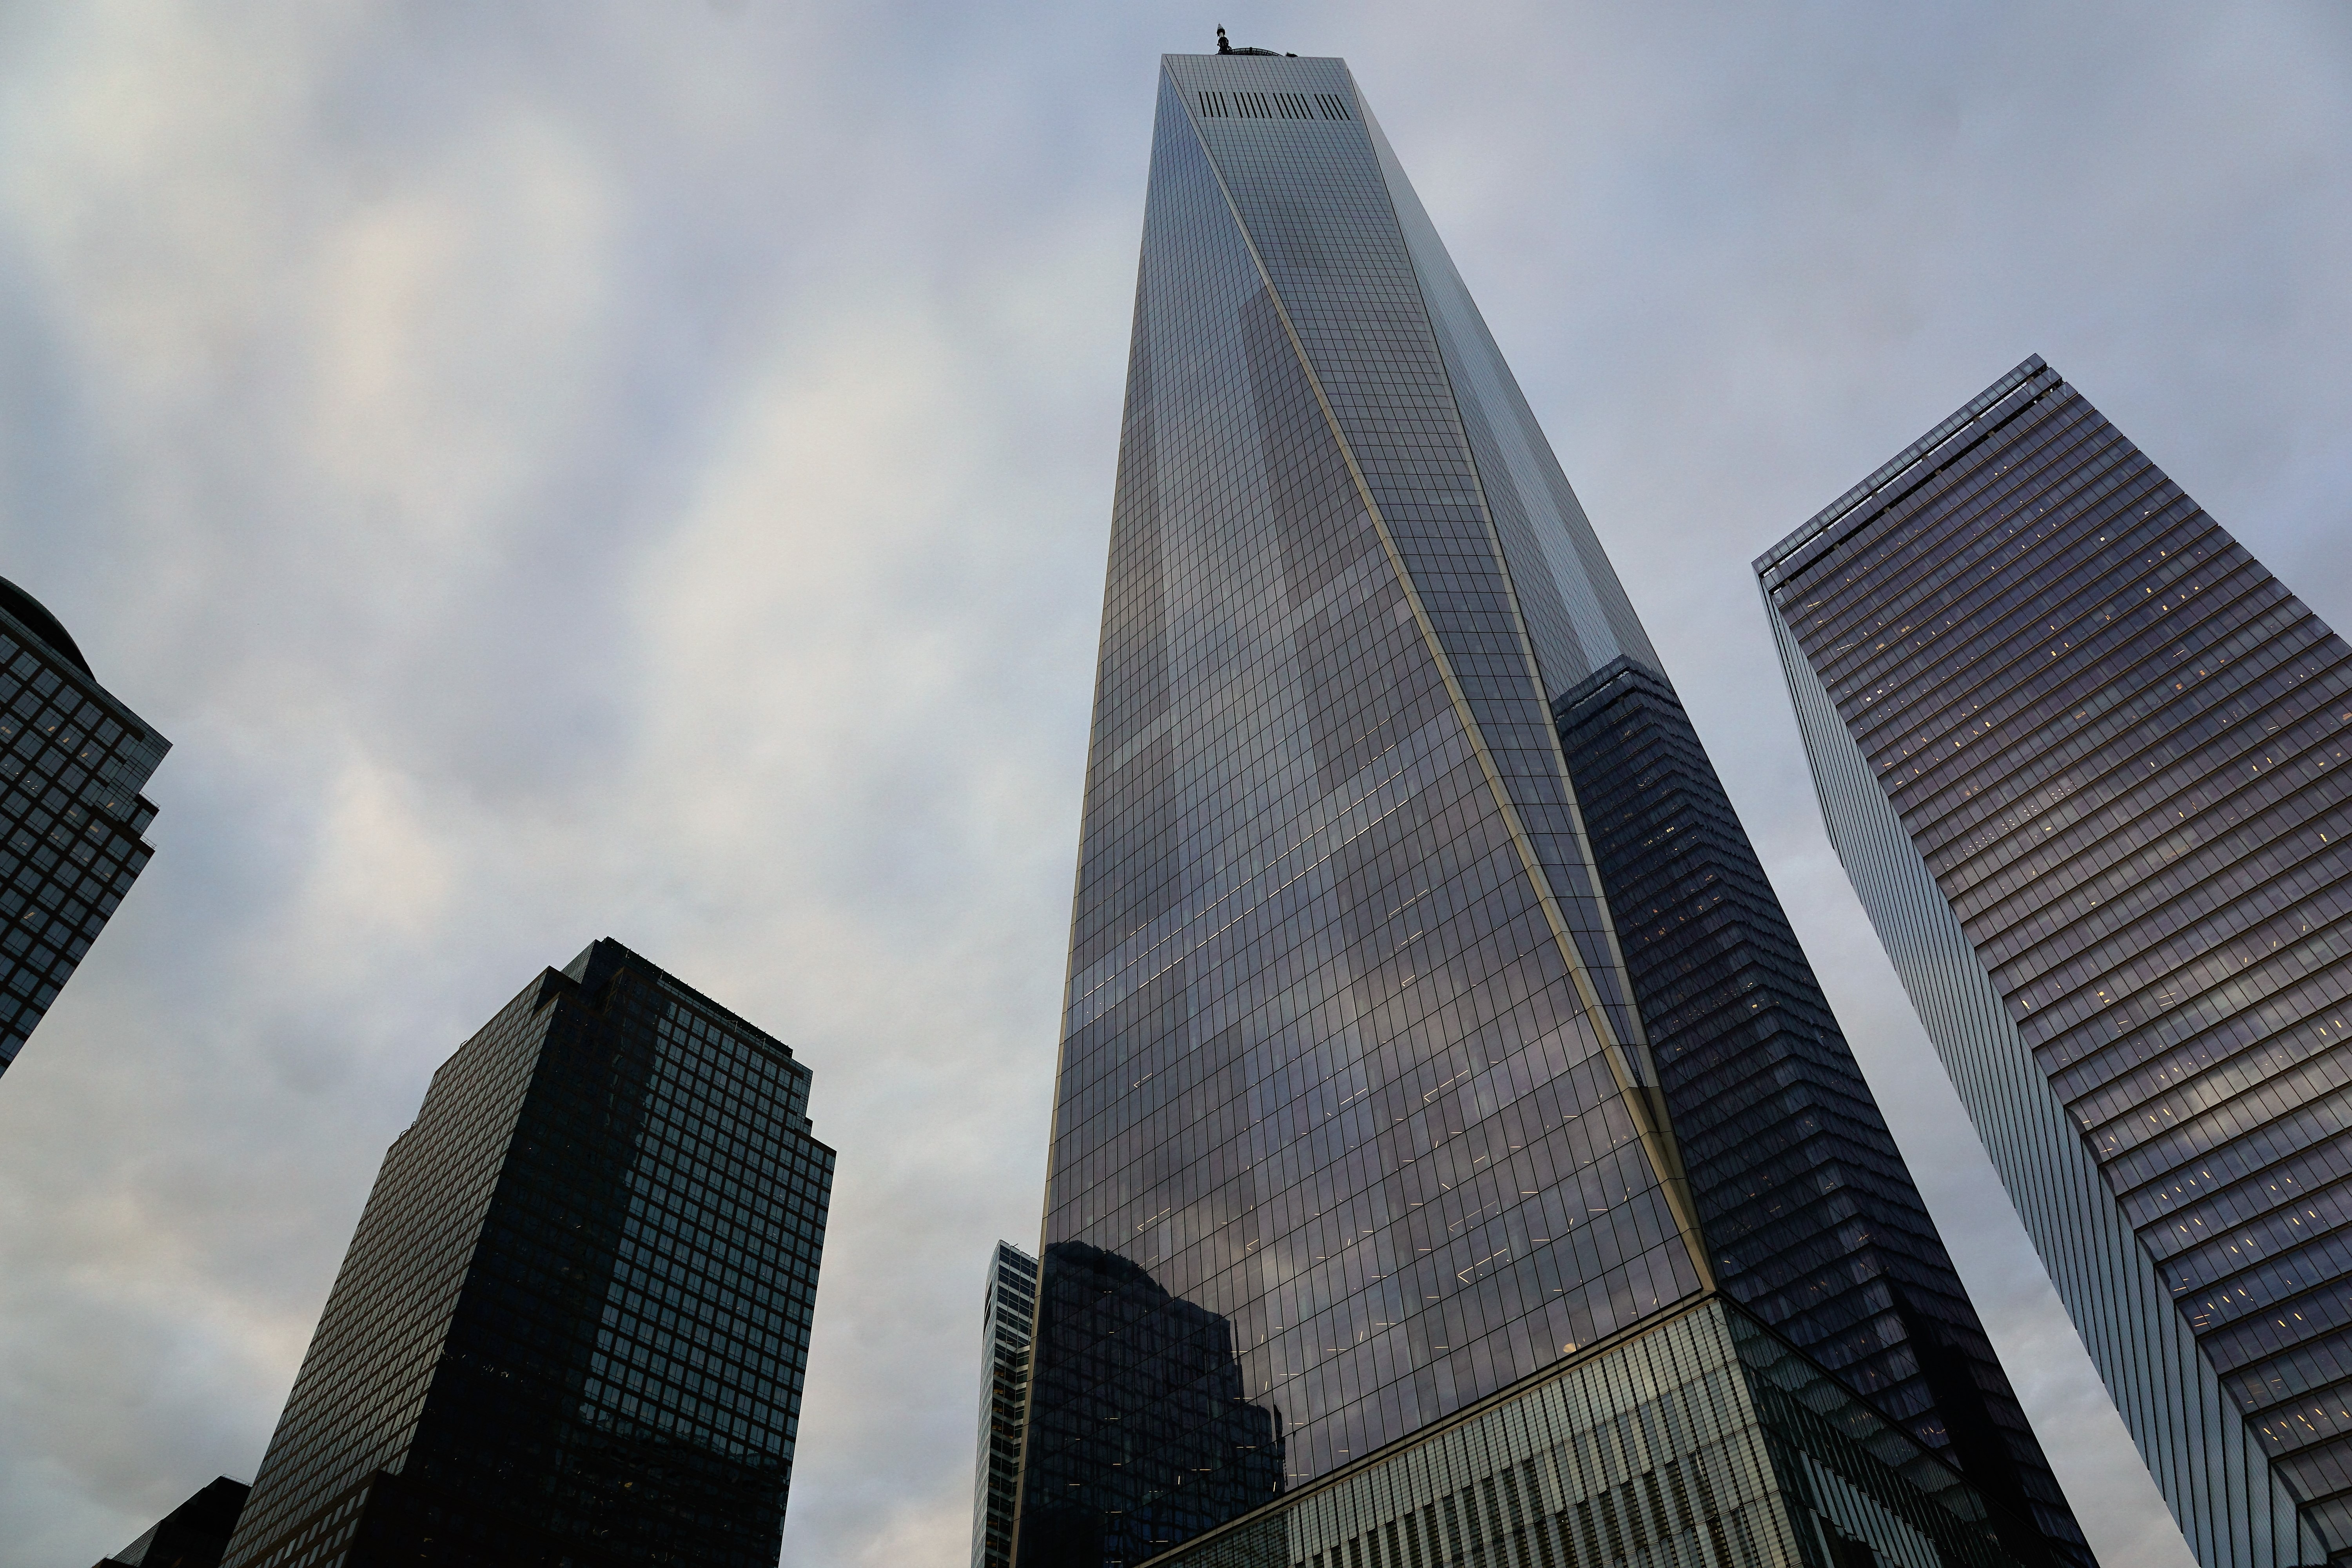
architecture, skyline, building, city, home, skyscraper, new york, manhattan, cityscape, downtown, tower, usa, america, landmark, facade, tower block, shape, metropolis, urban area, human settlement, metropolitan area